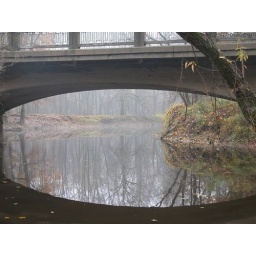
Bridge over calm water river in Mount Clemens Michigan